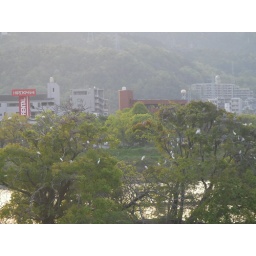
The tree in the island in the middle of the river